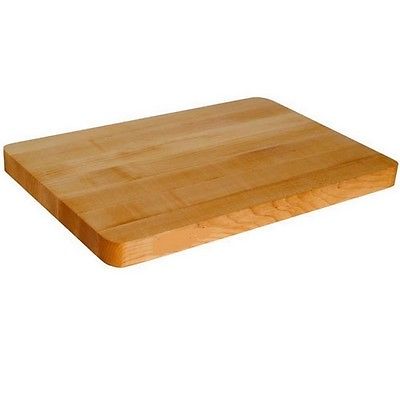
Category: cabinet